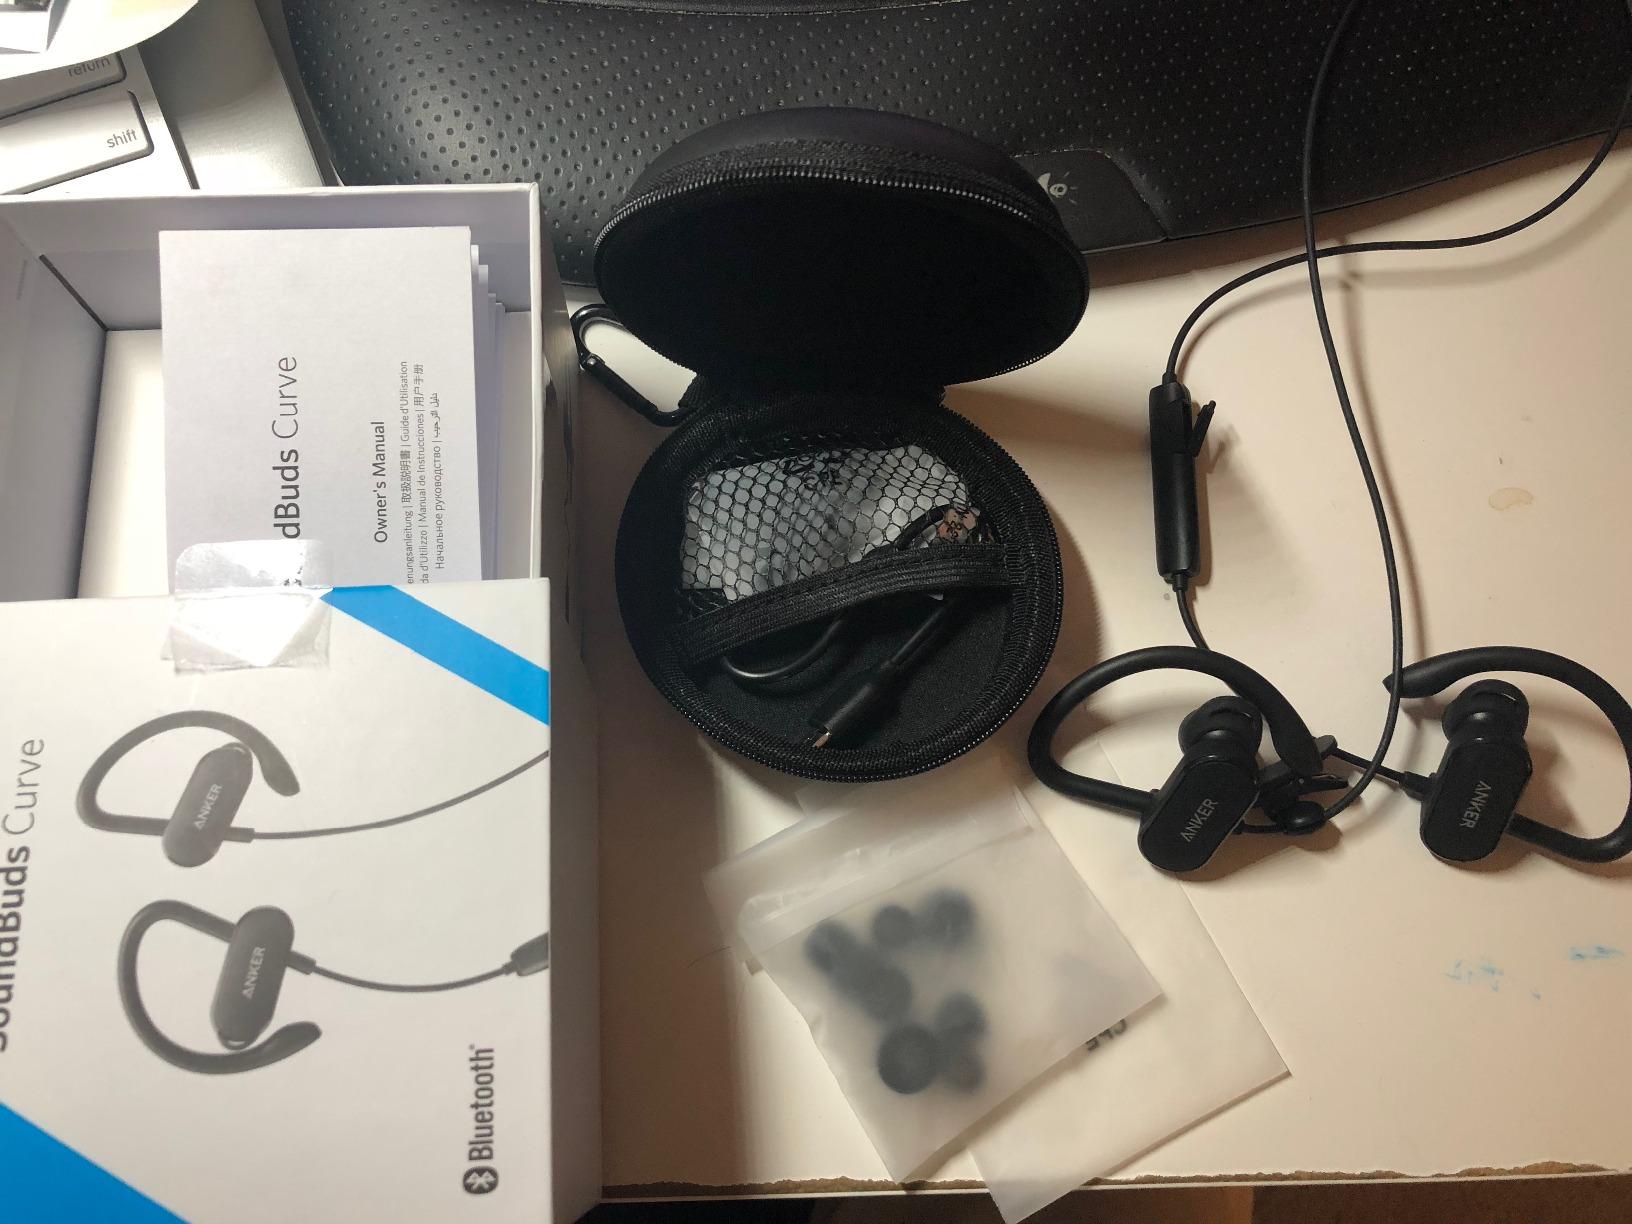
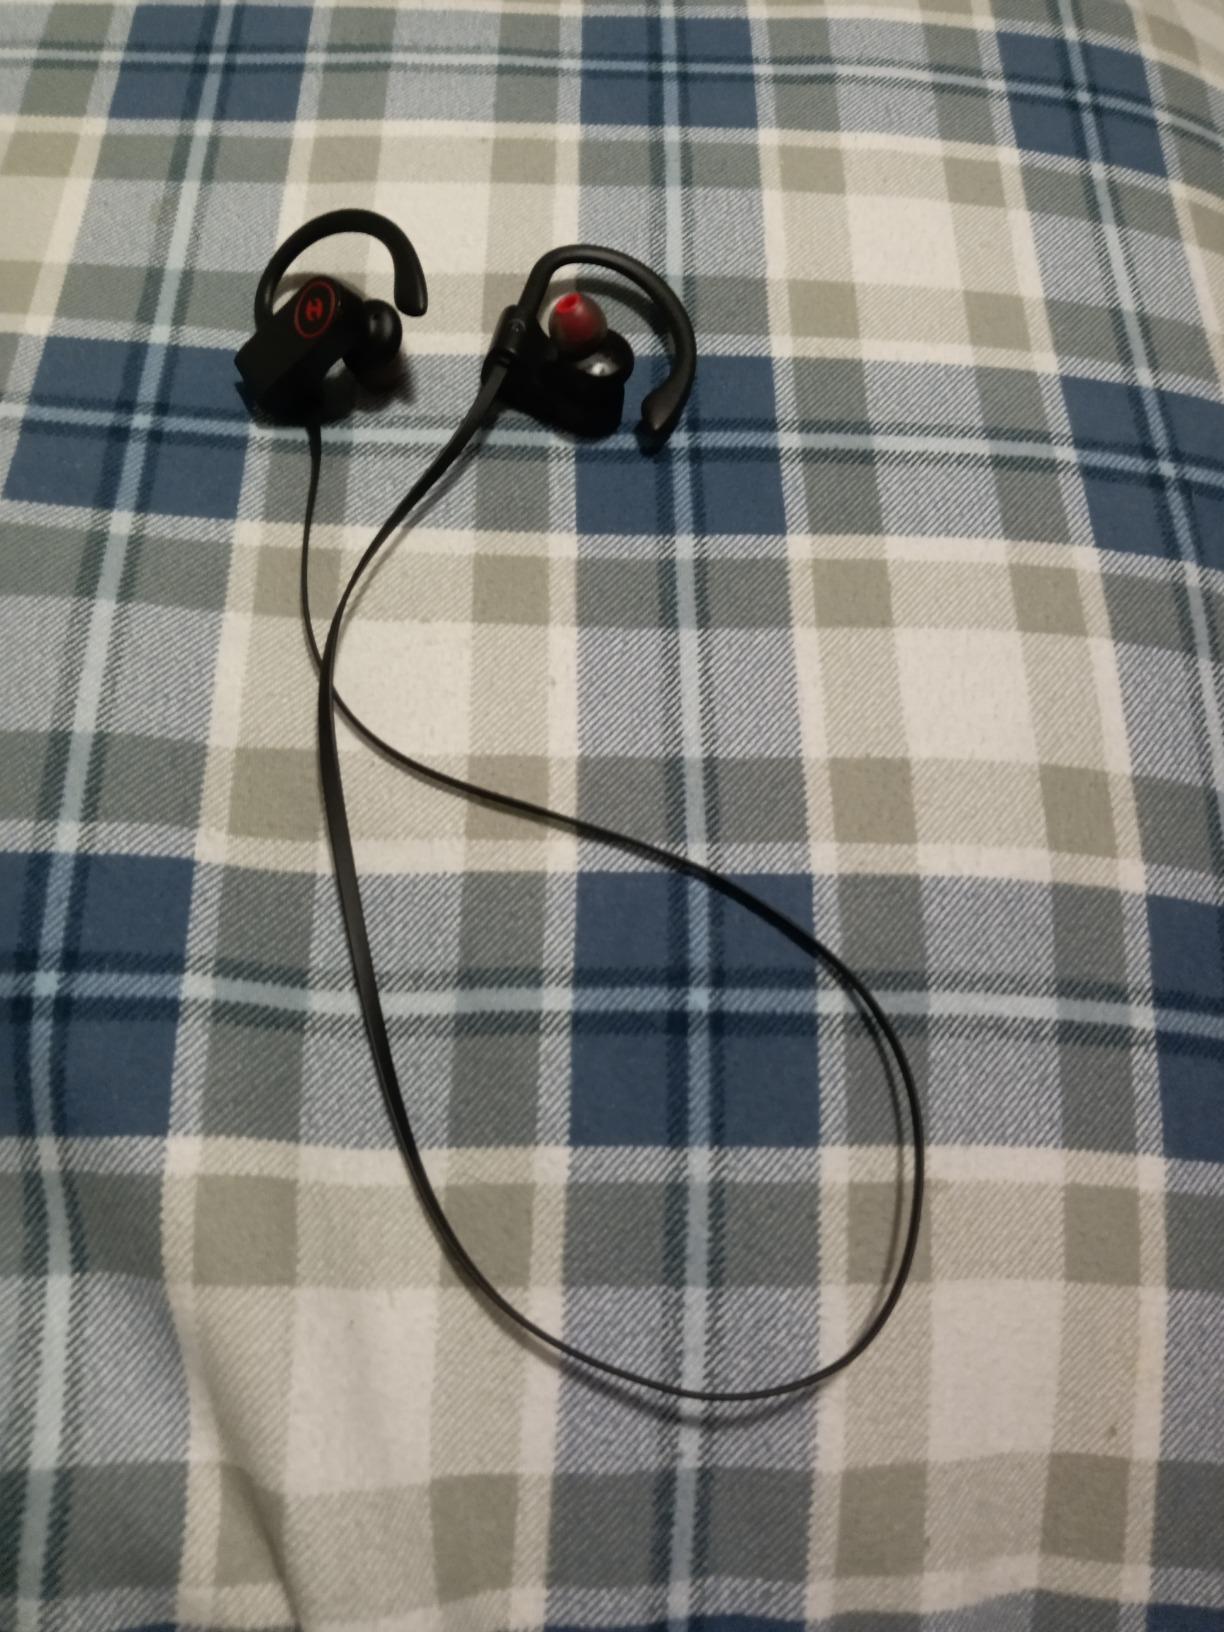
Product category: headphones
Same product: no